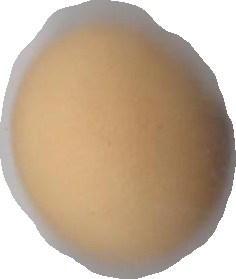
Variety: Dega